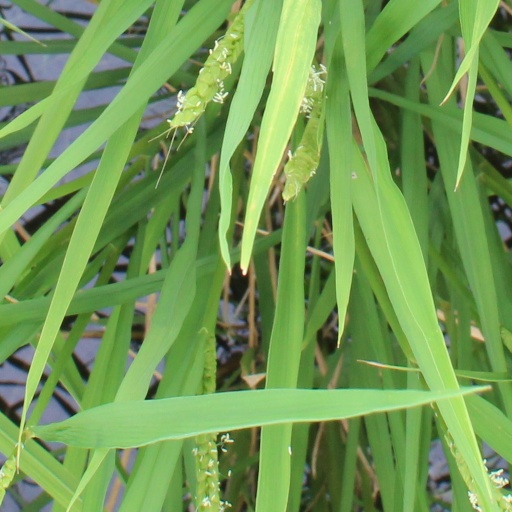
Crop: rice